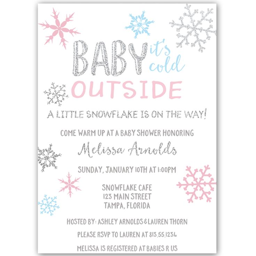
little snowflake baby shower invitation - invite guests to your gender neutral baby shower with this simple winter themed invitation featuring blue and pink snowflakes and decorative silver lettering on a snow white background .